Rosa Lemberg

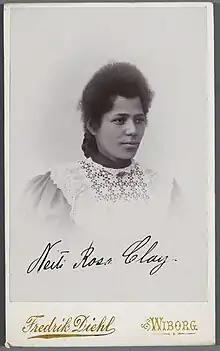
Rosa Clay in 1899

Rosa Emilia Lemberg (née Clay; 31 August 1875 – 1959) was a Namibian-born Finnish American teacher, singer and choral conductor. She was the first African-born person in Finland to officially receive Finnish citizenship. She was also a significant influence in the Finnish-American labor movement of the first half of the 20th century.